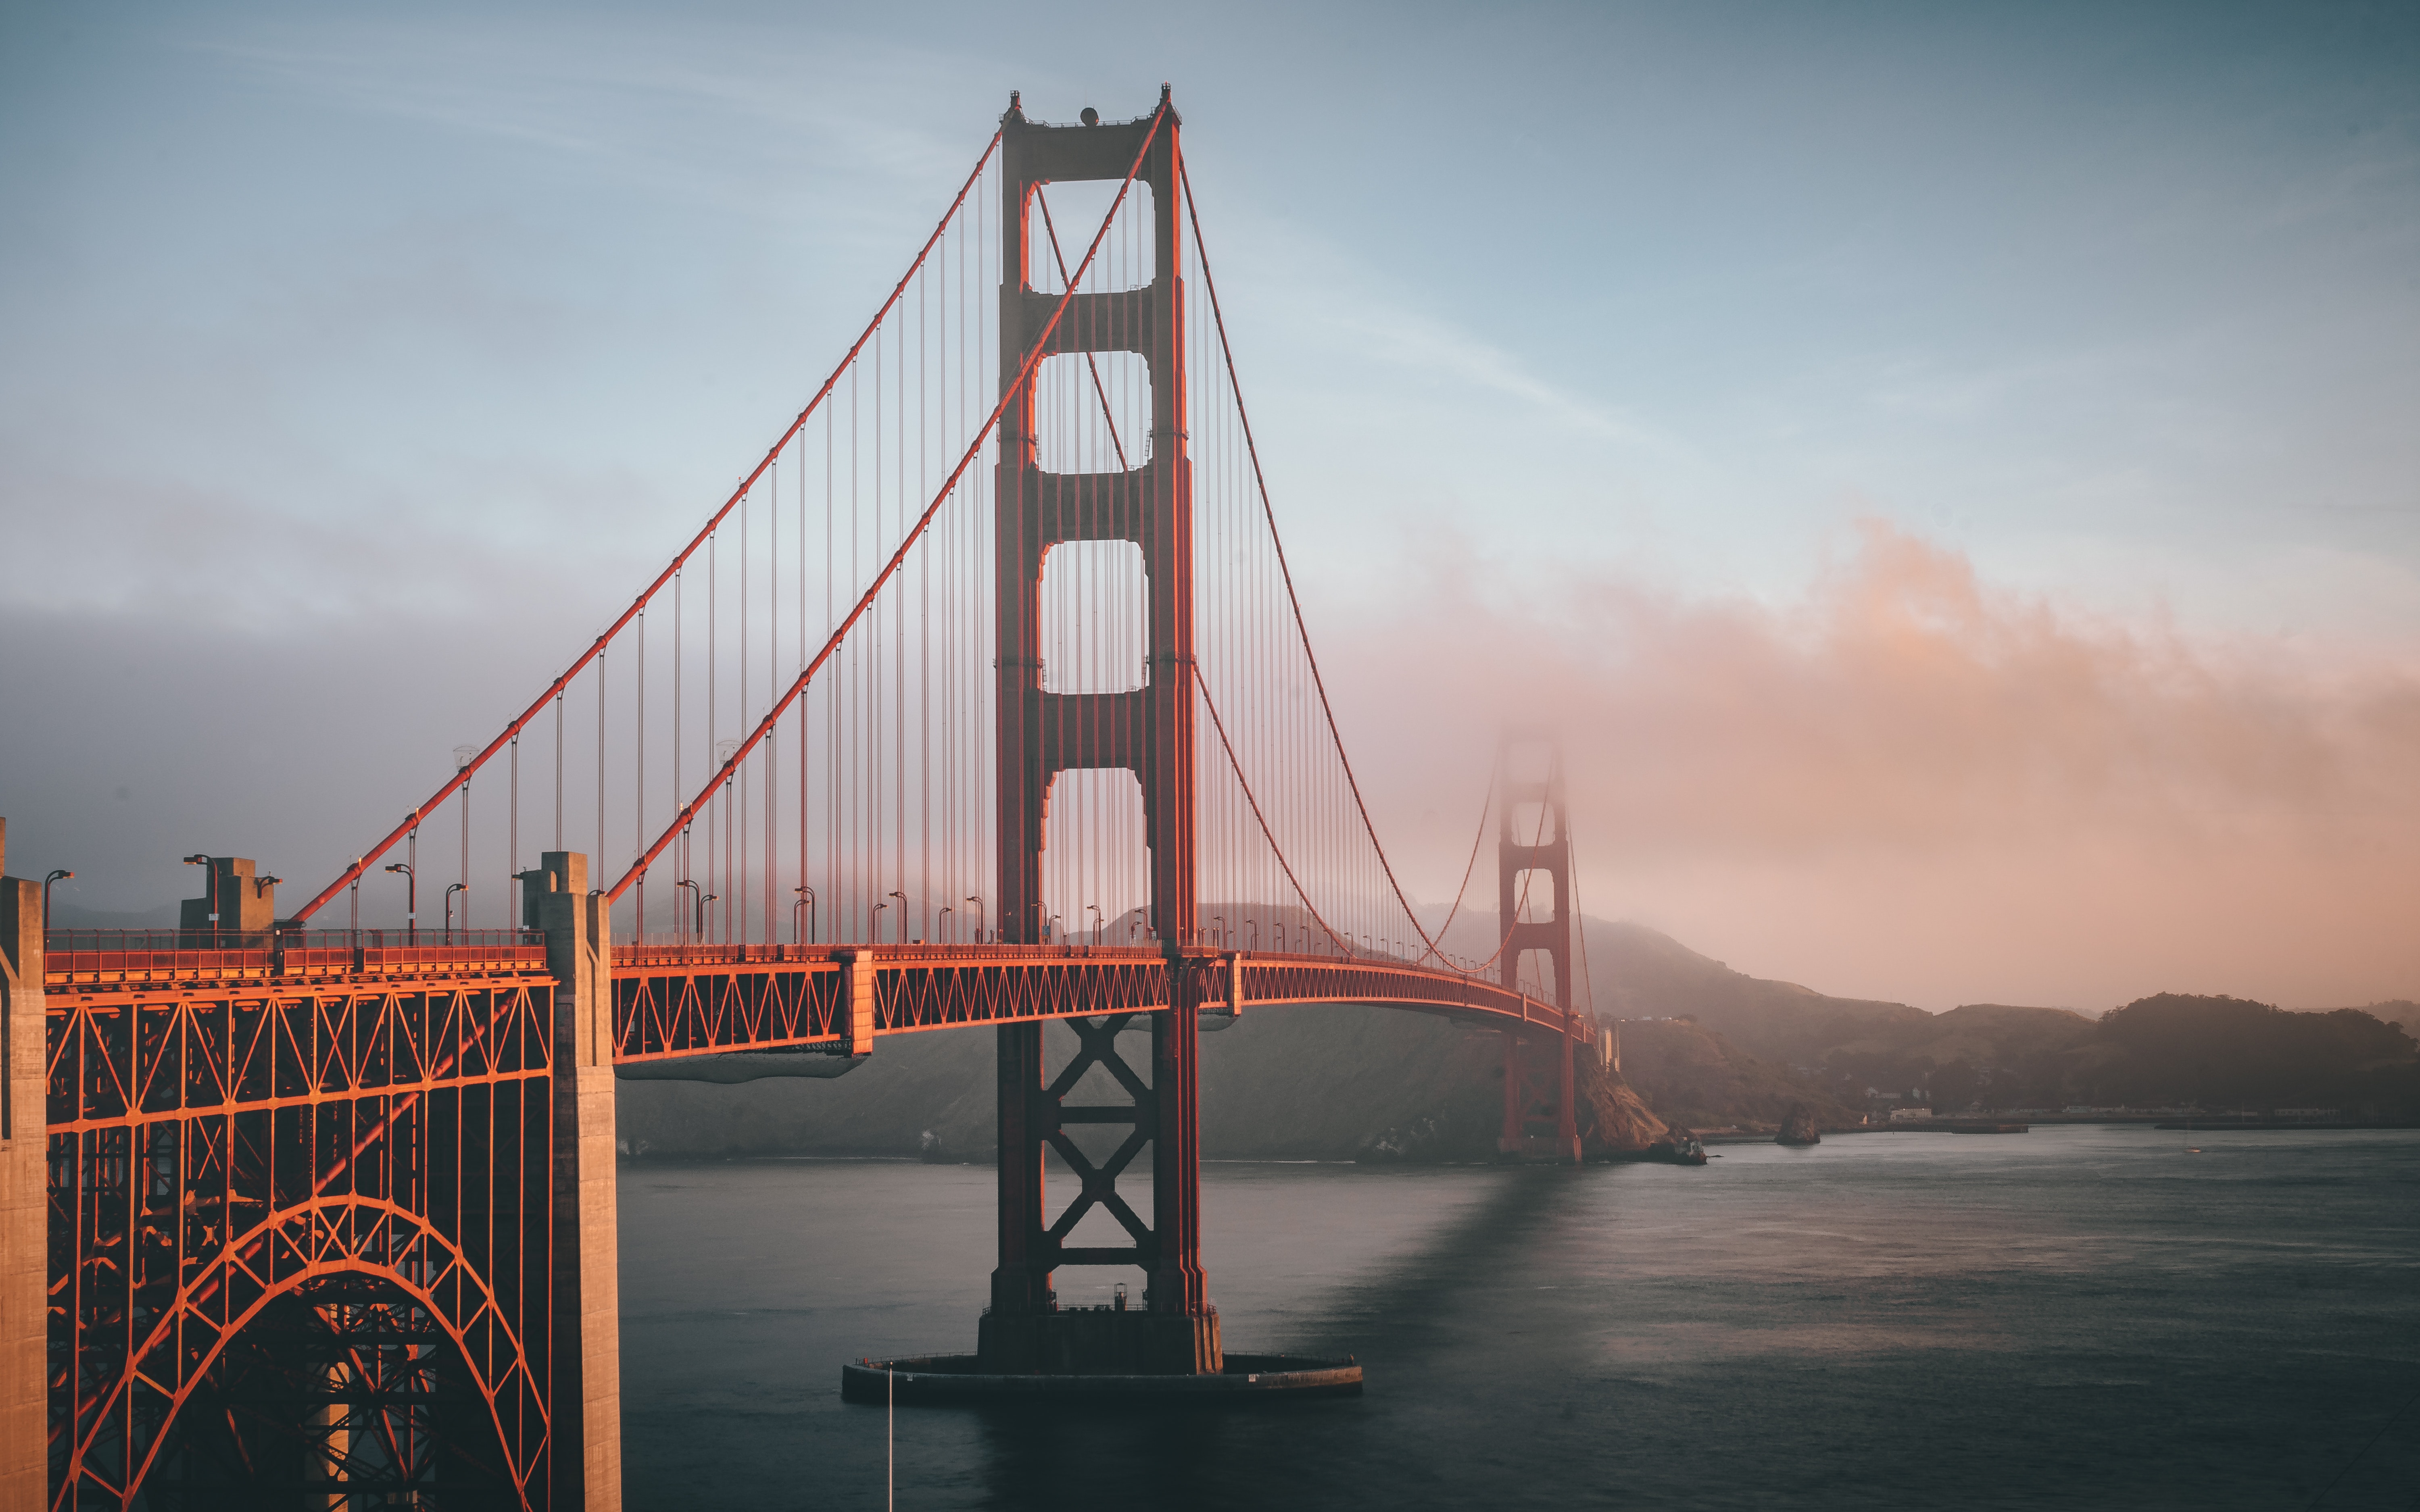
bridge, cable stayed bridge, suspension bridge, landmark, sky, extradosed bridge, fixed link, skyway, atmospheric phenomenon, morning, water, nonbuilding structure, architecture, sea, beam bridge, horizon, river, bay